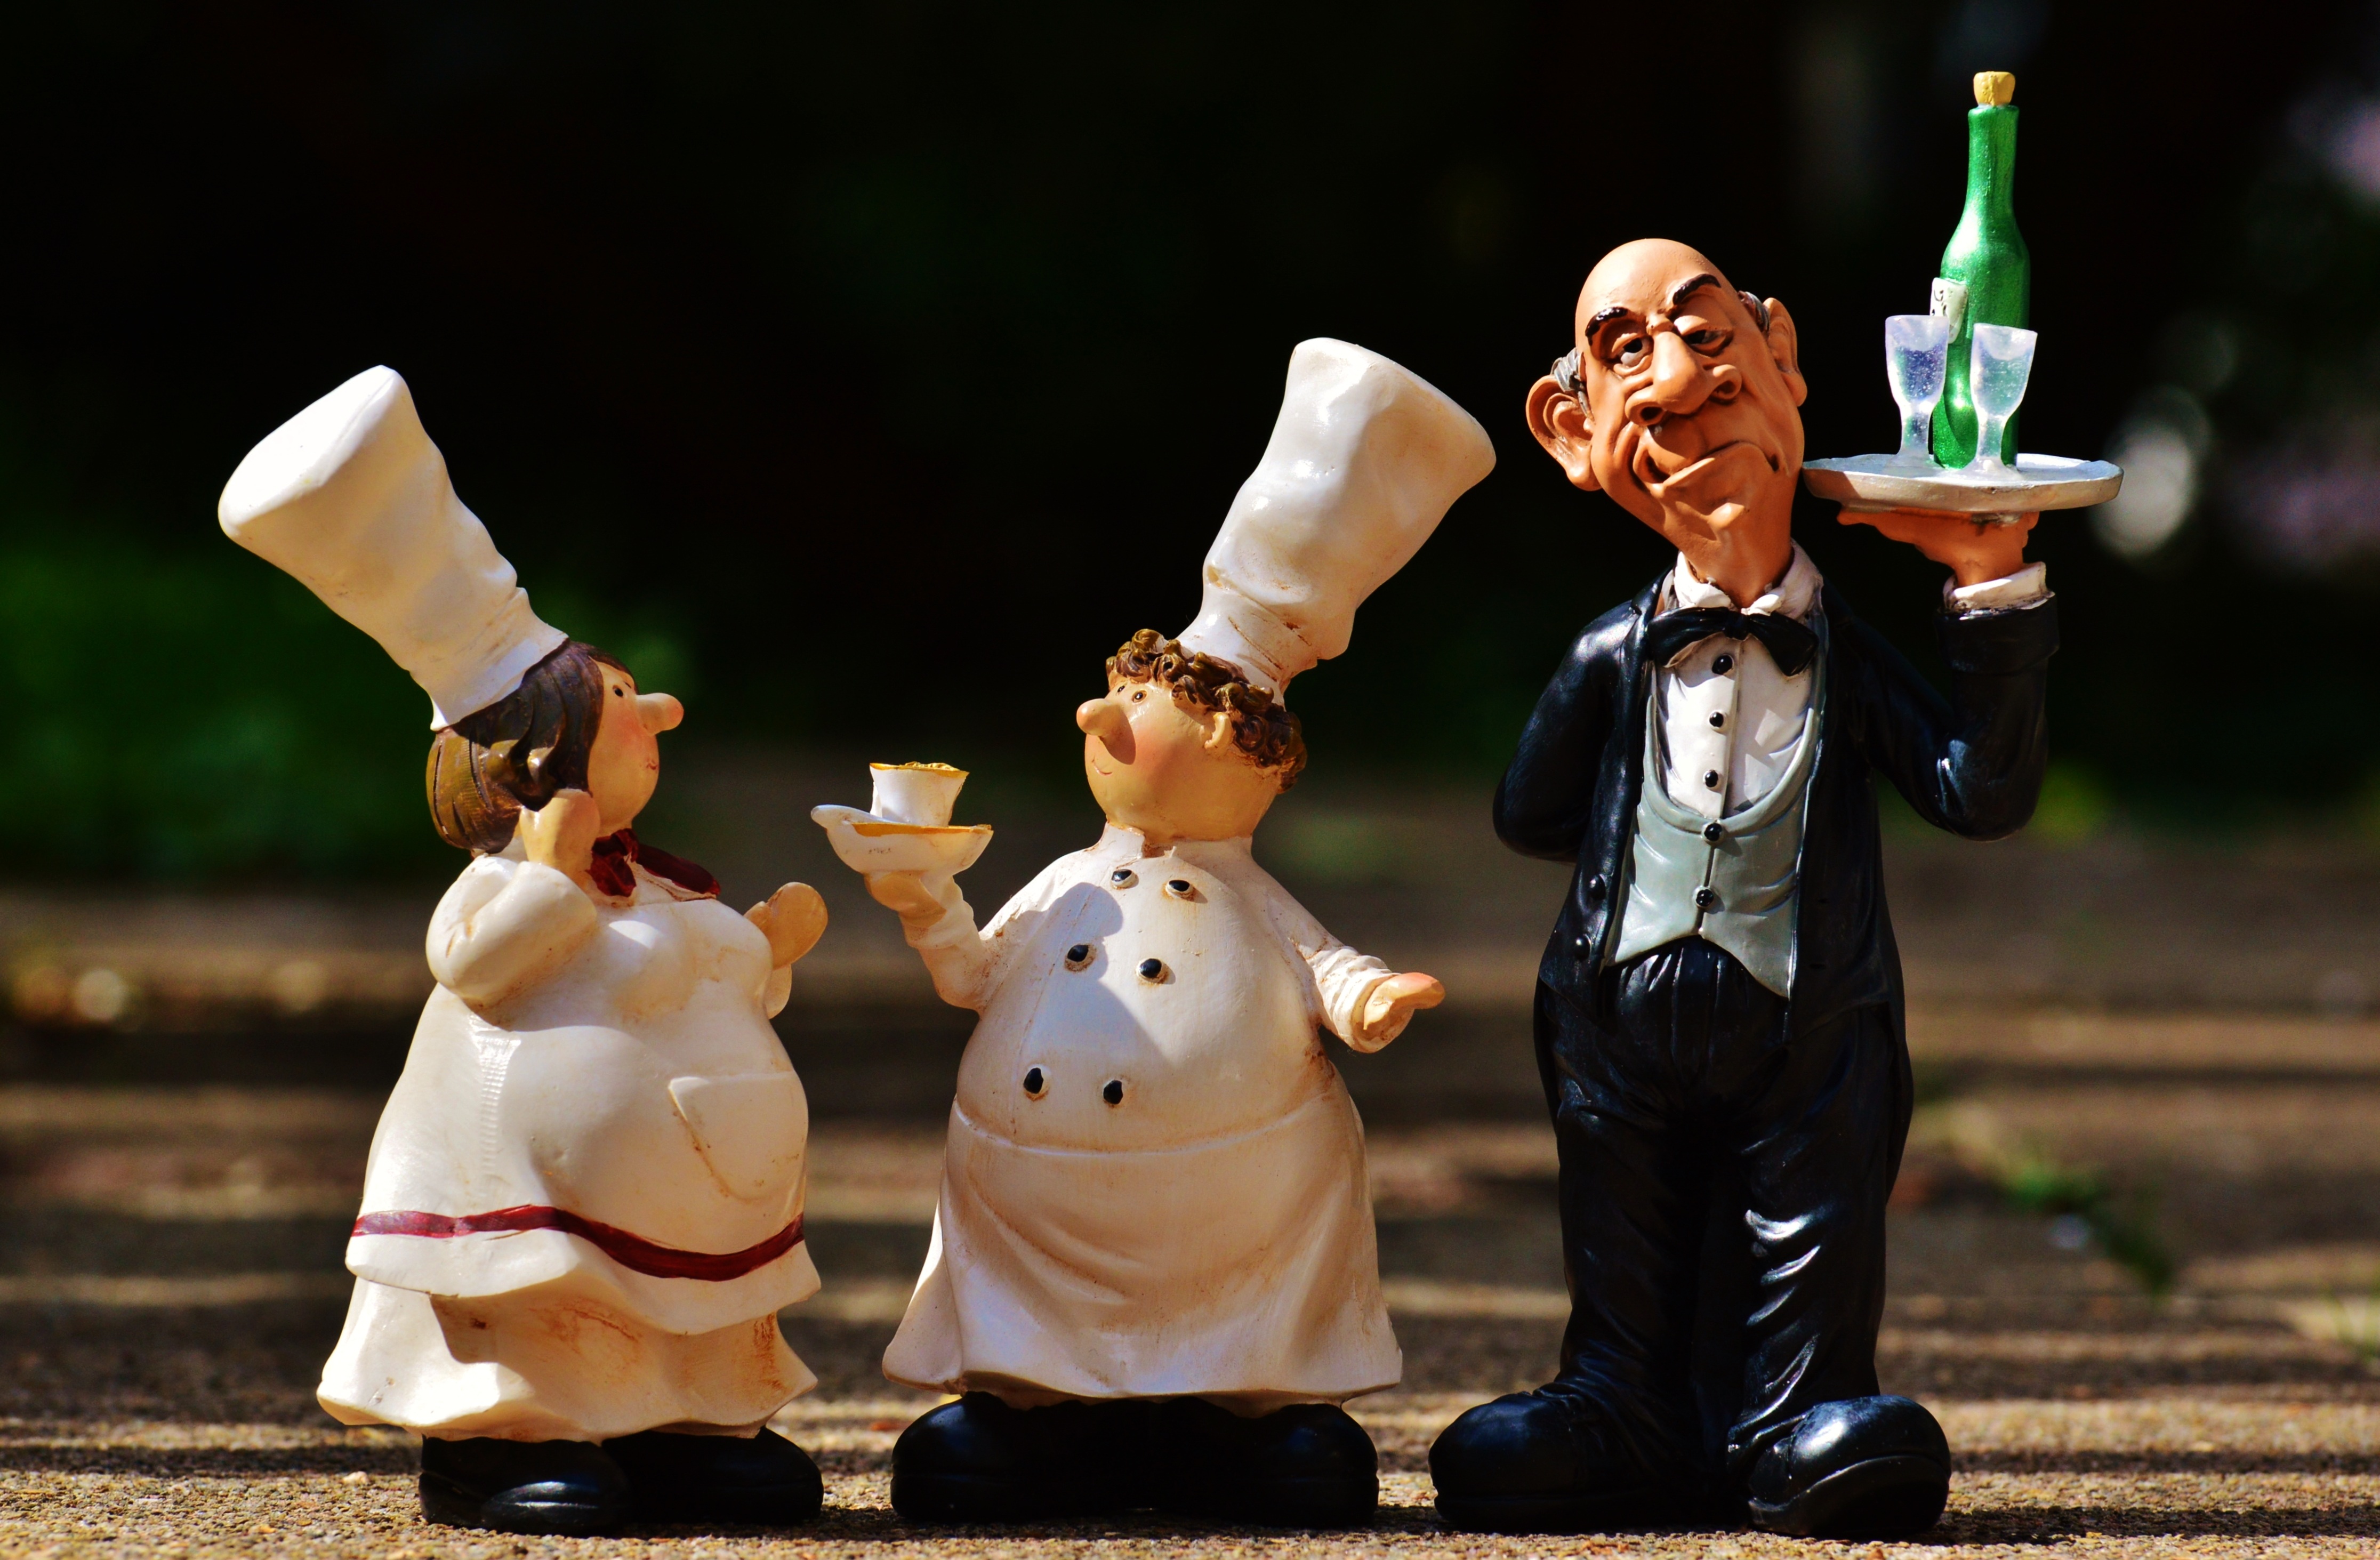
man, wine, restaurant, cooking, toy, tray, cook, figurine, funny, champagne, upper, action figure, gastronomy, beverages, operation, chef's hat, butler